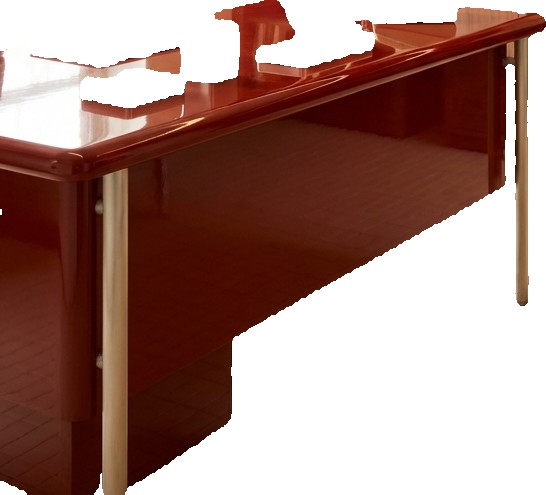
Surface category: table